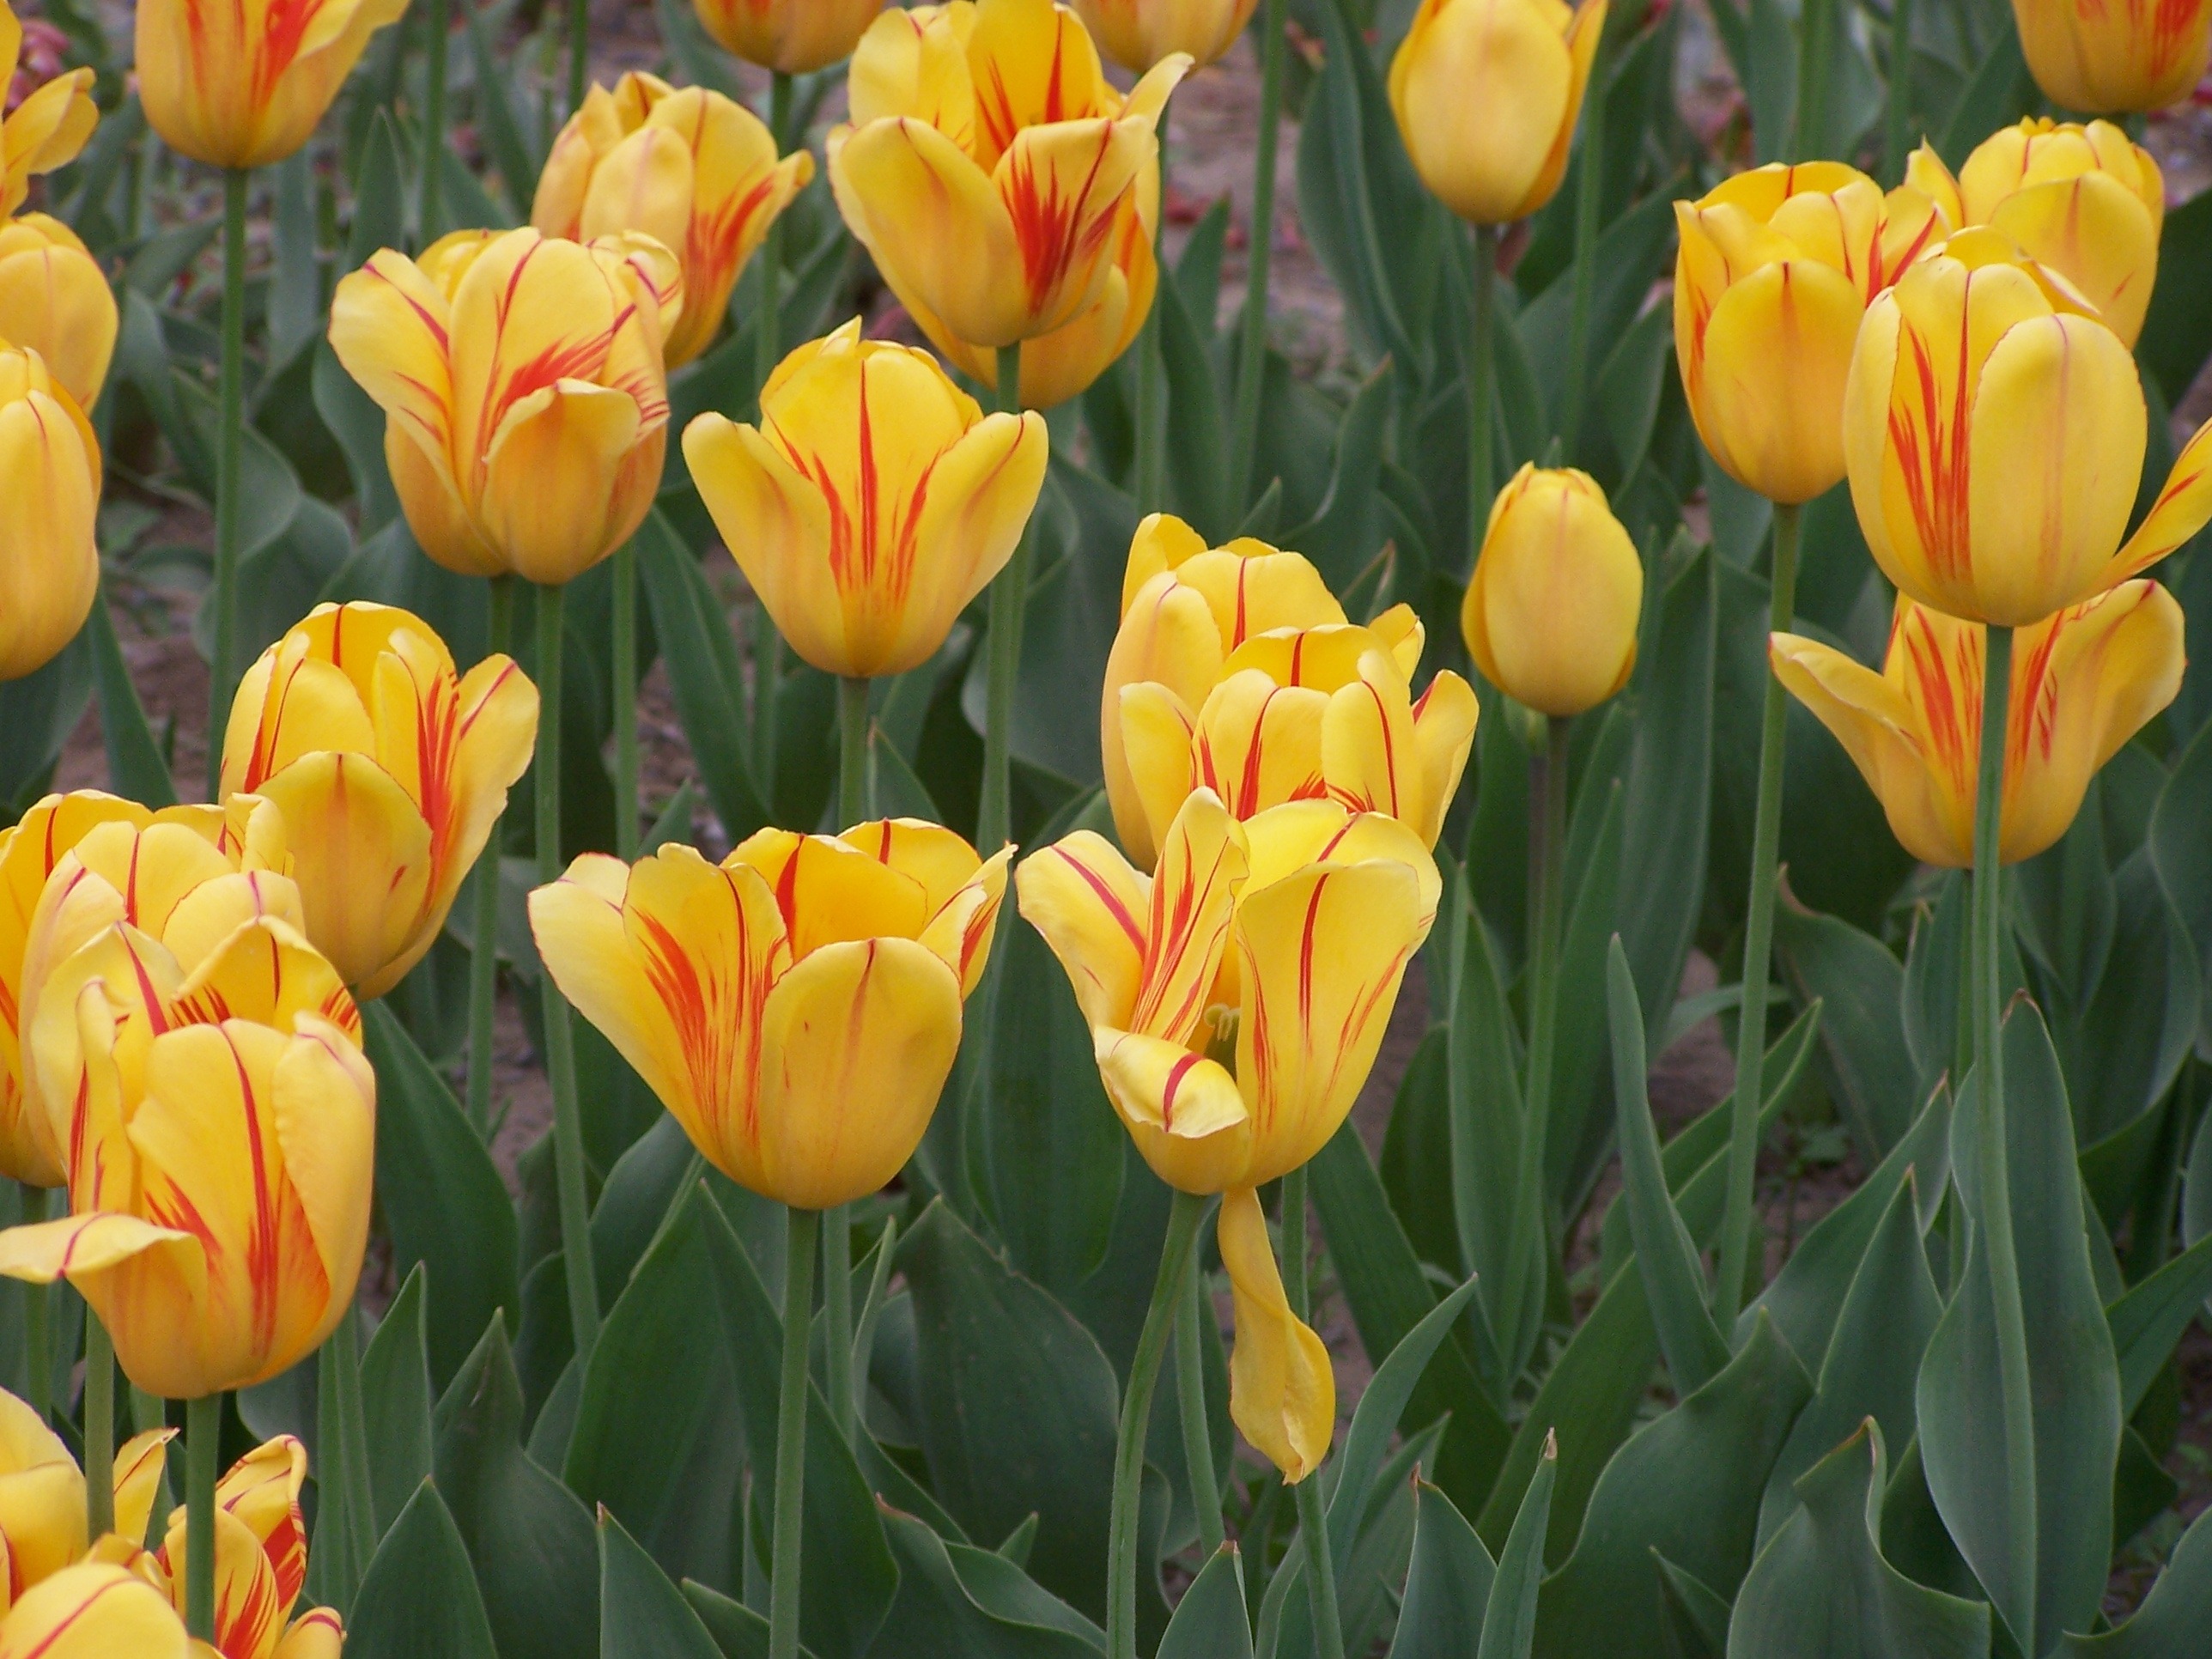
nature, plant, flower, summer, tulip, green, red, park, blooming, yellow, garden, leaves, pedals, flowering plant, lily family, land plant